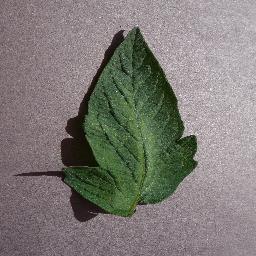
Label: Tomato___Spider_mites Two-spotted_spider_mite